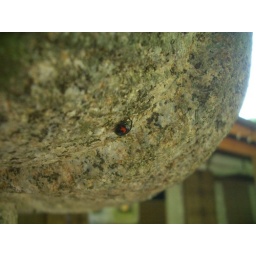
A lady bird ('bug' for the American friends) on a sculpted stone at Hounen'in temple in Kyoto, Japan.